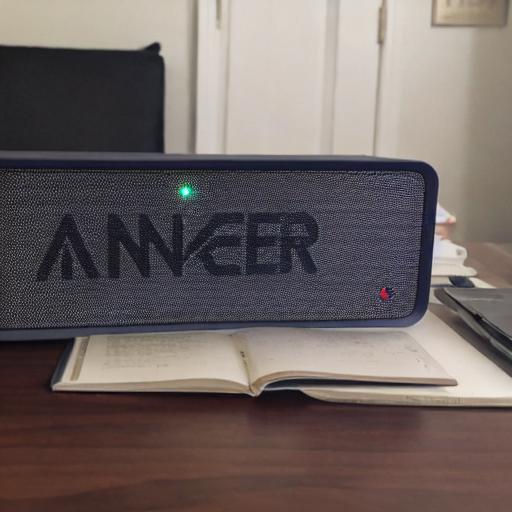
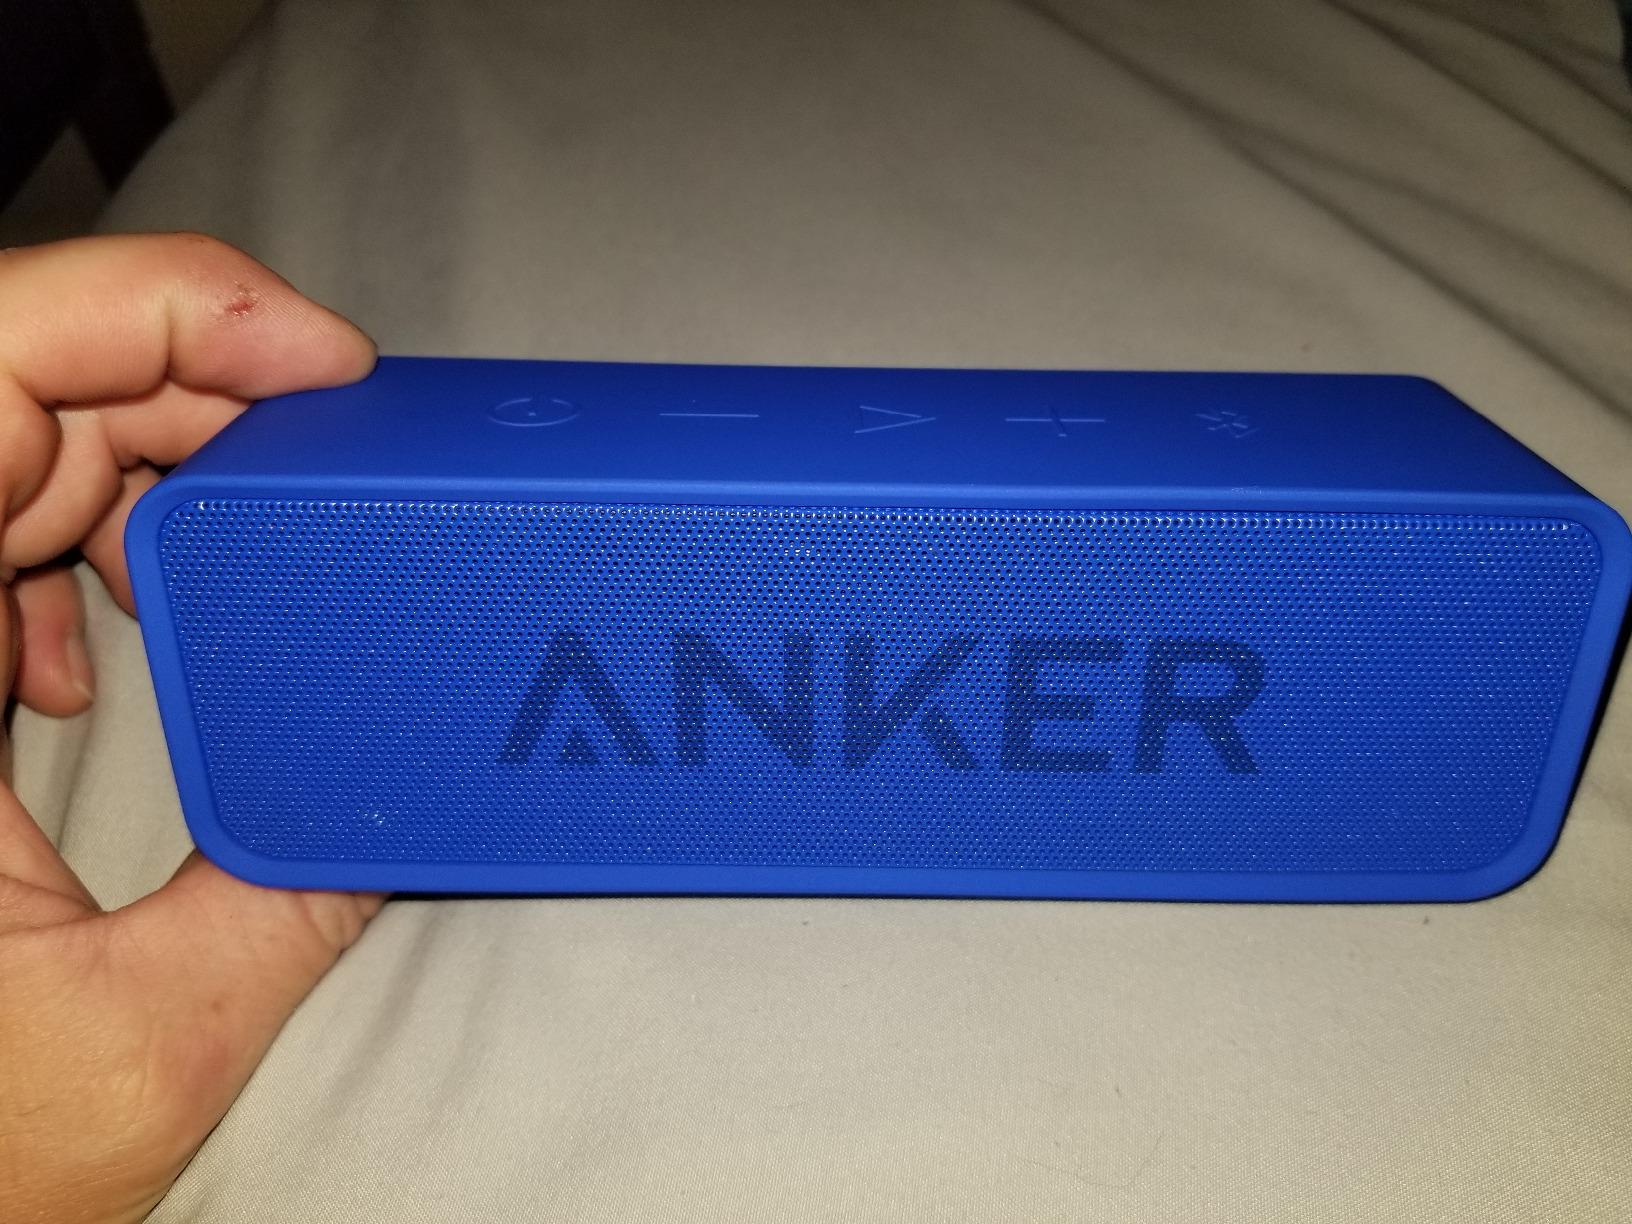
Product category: speaker
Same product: no